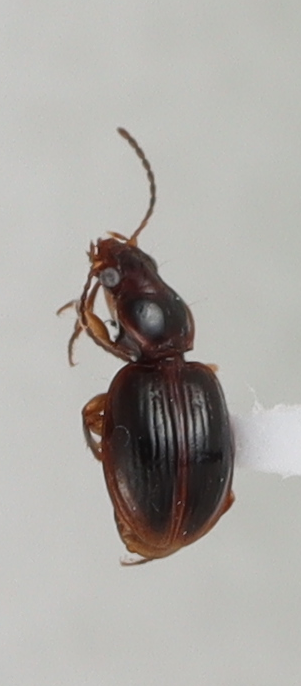
Scientific name: Mecyclothorax konanus
Plot: 6
Trap: E
Collected: 20190731